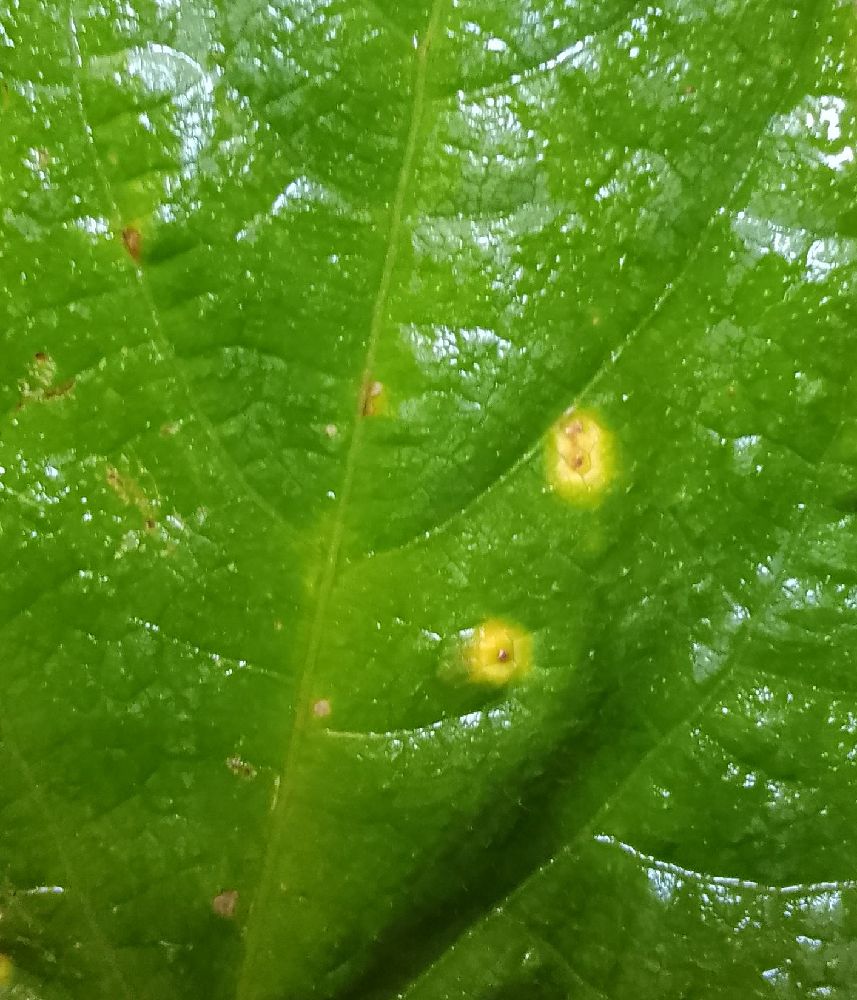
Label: rust